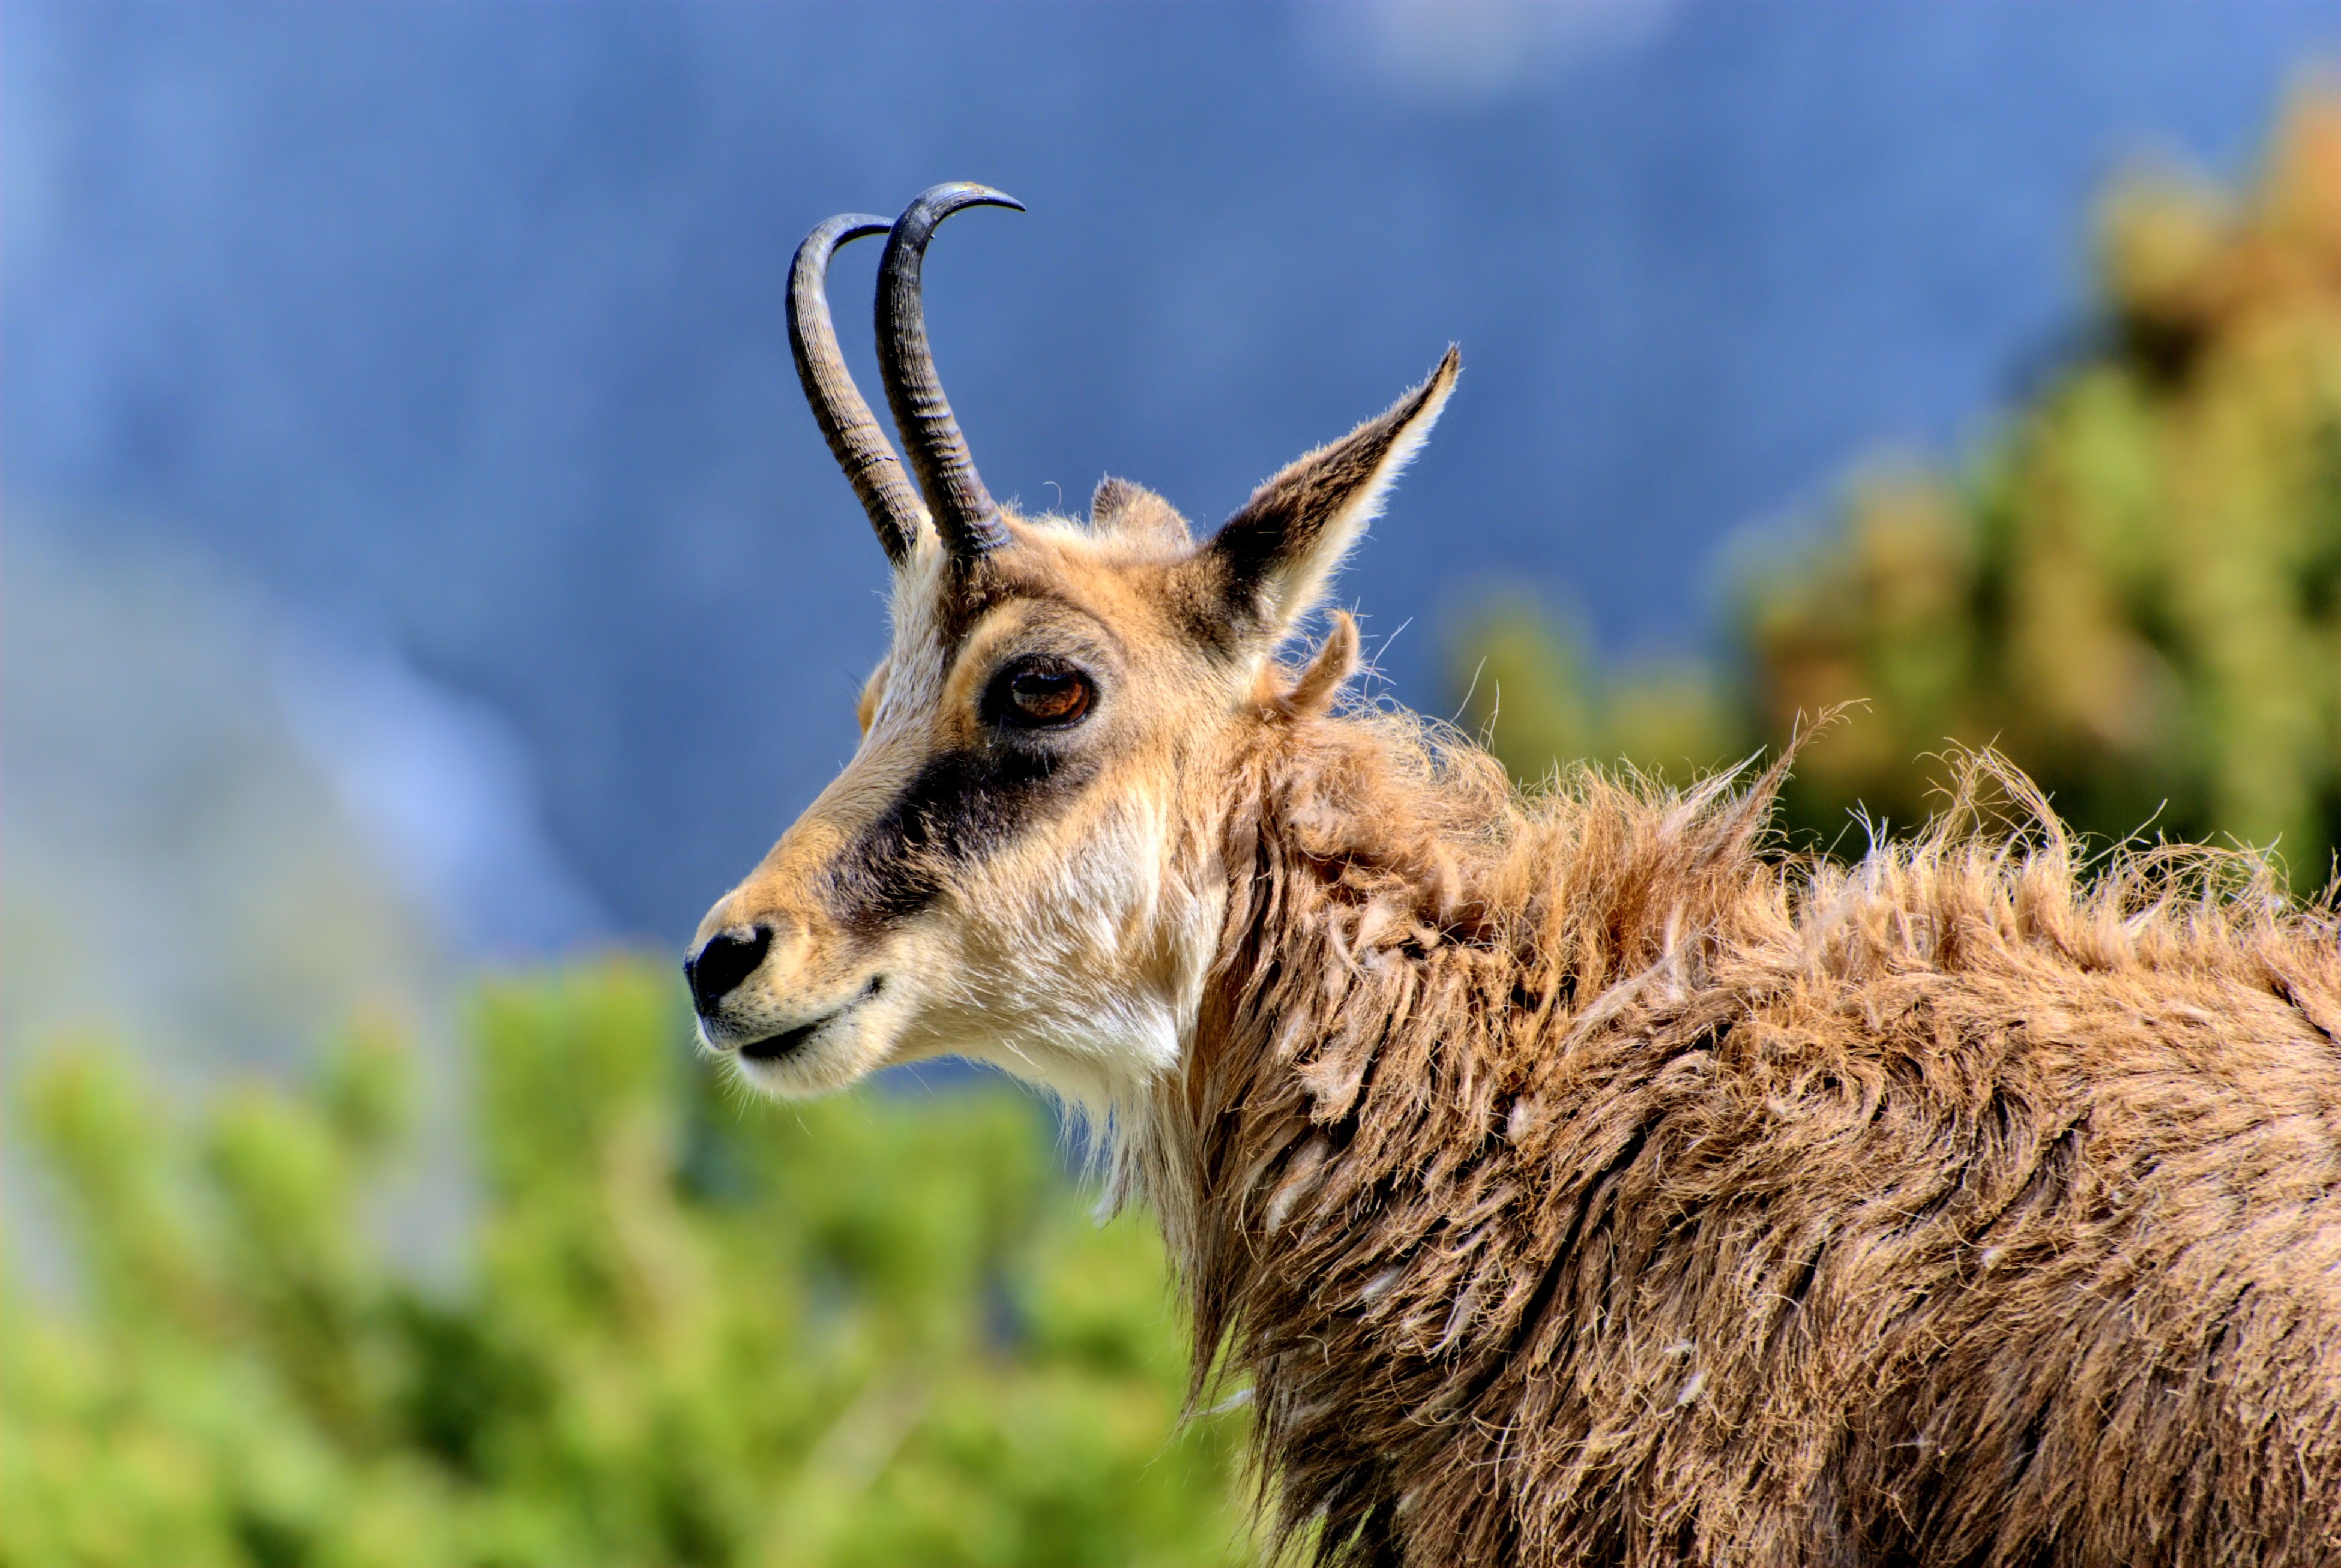
landscape, nature, mountain, sky, prairie, view, wildlife, horn, mammal, fauna, top view, mountains, grassland, vertebrate, tatry, slovakia, white tailed deer, pronghorn, cow goat family, lamb summit